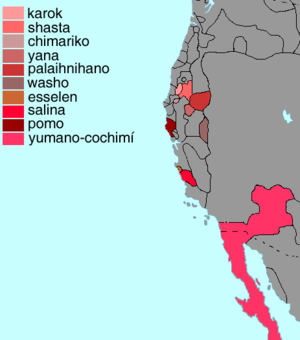
Le hokan est une famille de langues dont l'existence est soutenue par certains linguistes américains. Cette famille de langues reste une hypothèse aux contours mal définis.